Oremandsgaard

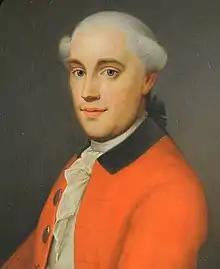
Niels Lunde Reiersen

In 1785, Nysø, Jungshoved and Oremandsgård were sold to Niels Lunde Reiersen. In 1775 he and his partner Frédéric de Coninck had founded a successful trading house. It participated in the Danish East and West Indies trade with its own fleet of merchant ships. Reisesen died in 1795. childless and unmarried. He left his entire estate to Det Reiersenske Fond. In 1796, Oremandsgaard was sold to Hans Petersen. At the auction of Vordingborg Cacalry Fistrict, back in 1774, he had already bought Engelholm (then (Skovbygård).